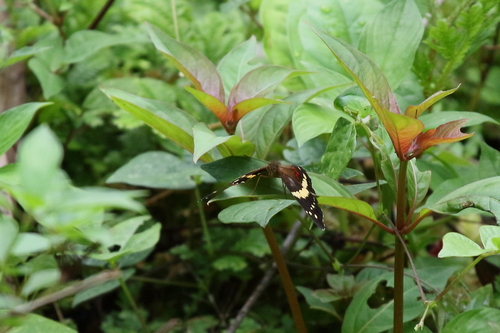
Scientific name: Anartia fatima
Common name: Banded peacock
Family: Nymphalidae
Order: Lepidoptera
Pollinator type: Primary pollinator
Habitat: Open areas and gardens
Geographic range: South America
Conservation status: Least Concern